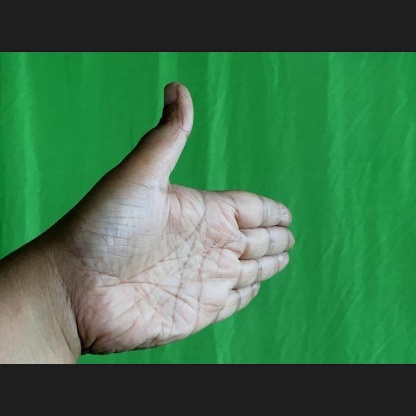
Mudra: Ardhachandran